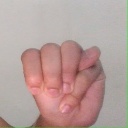
अक्षर: म